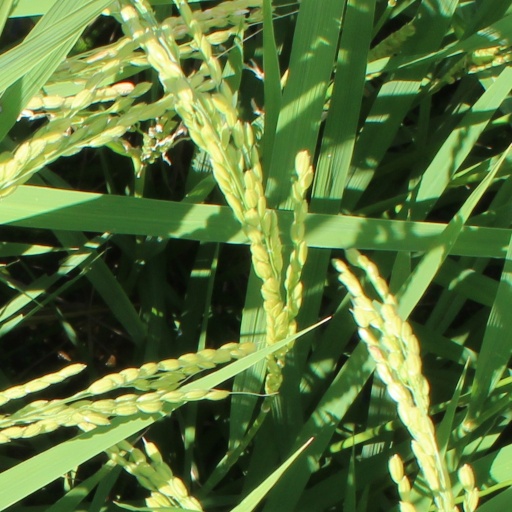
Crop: rice